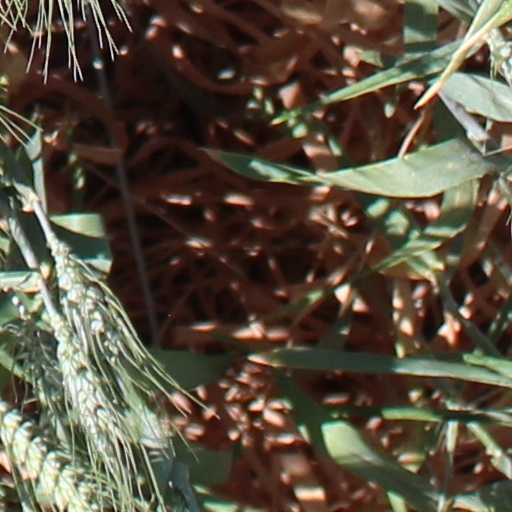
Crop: wheat